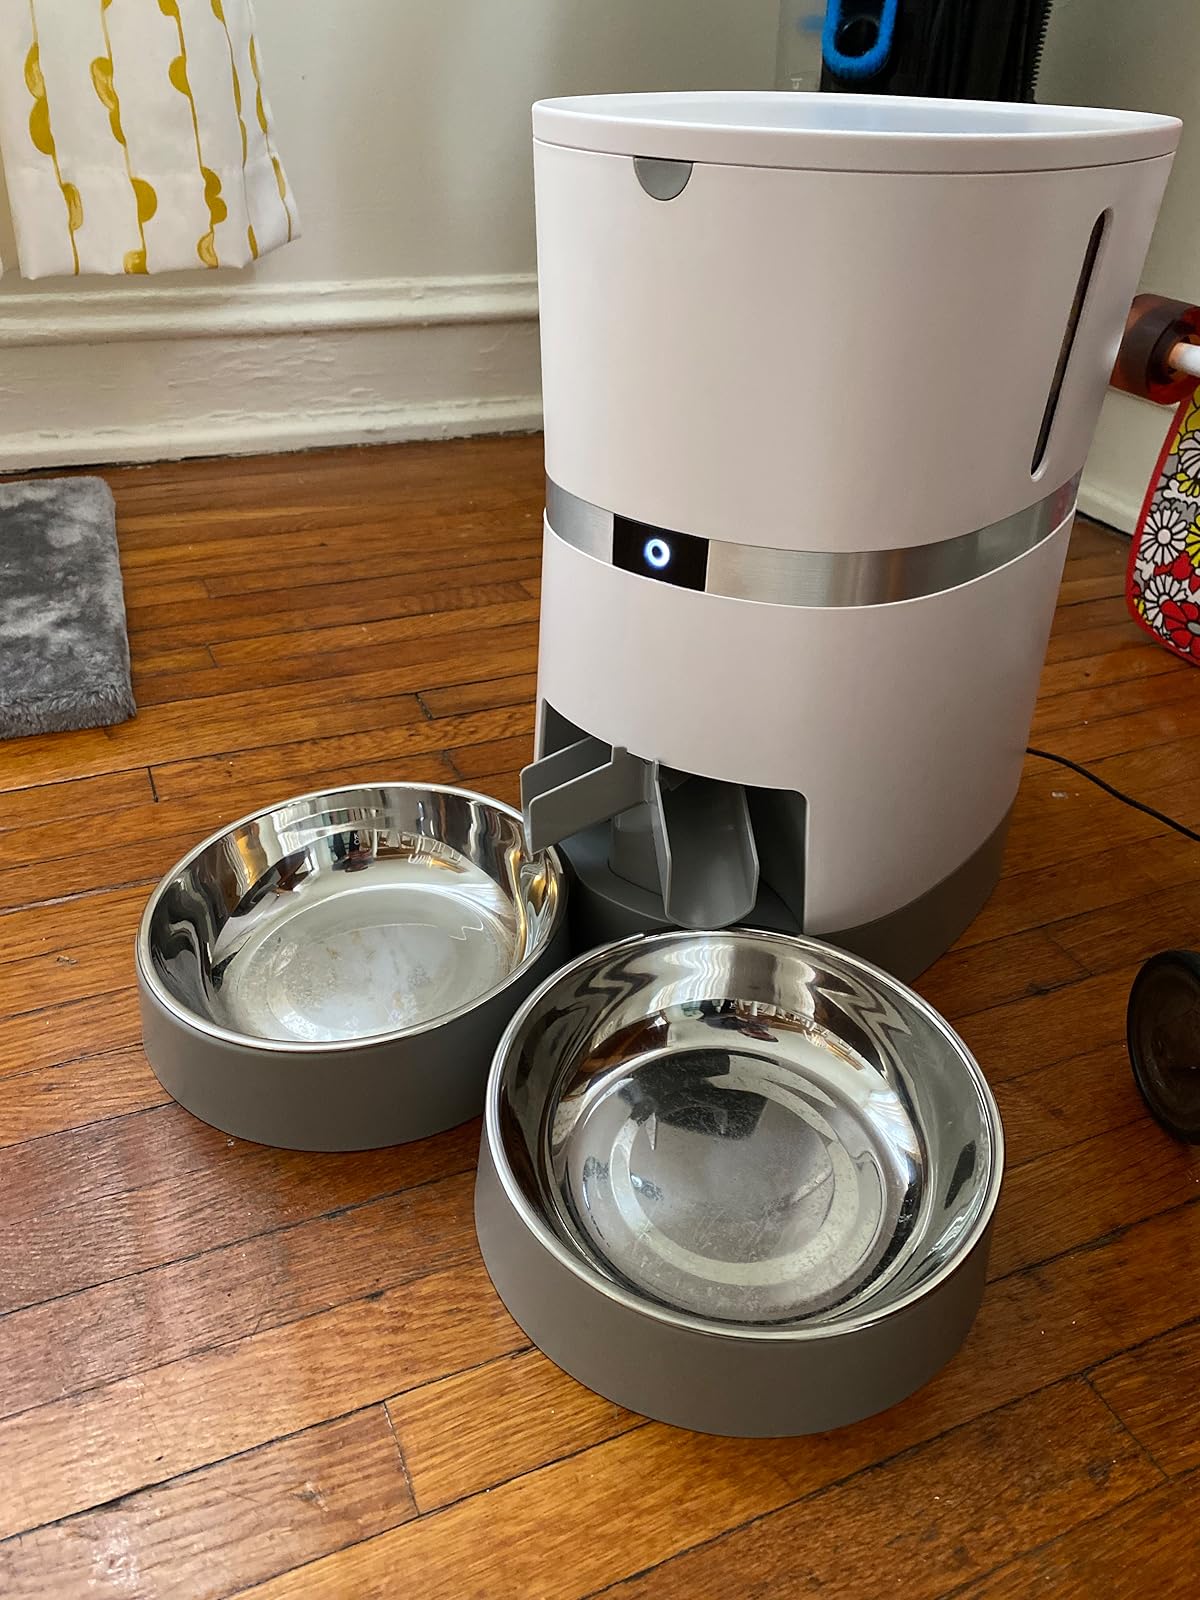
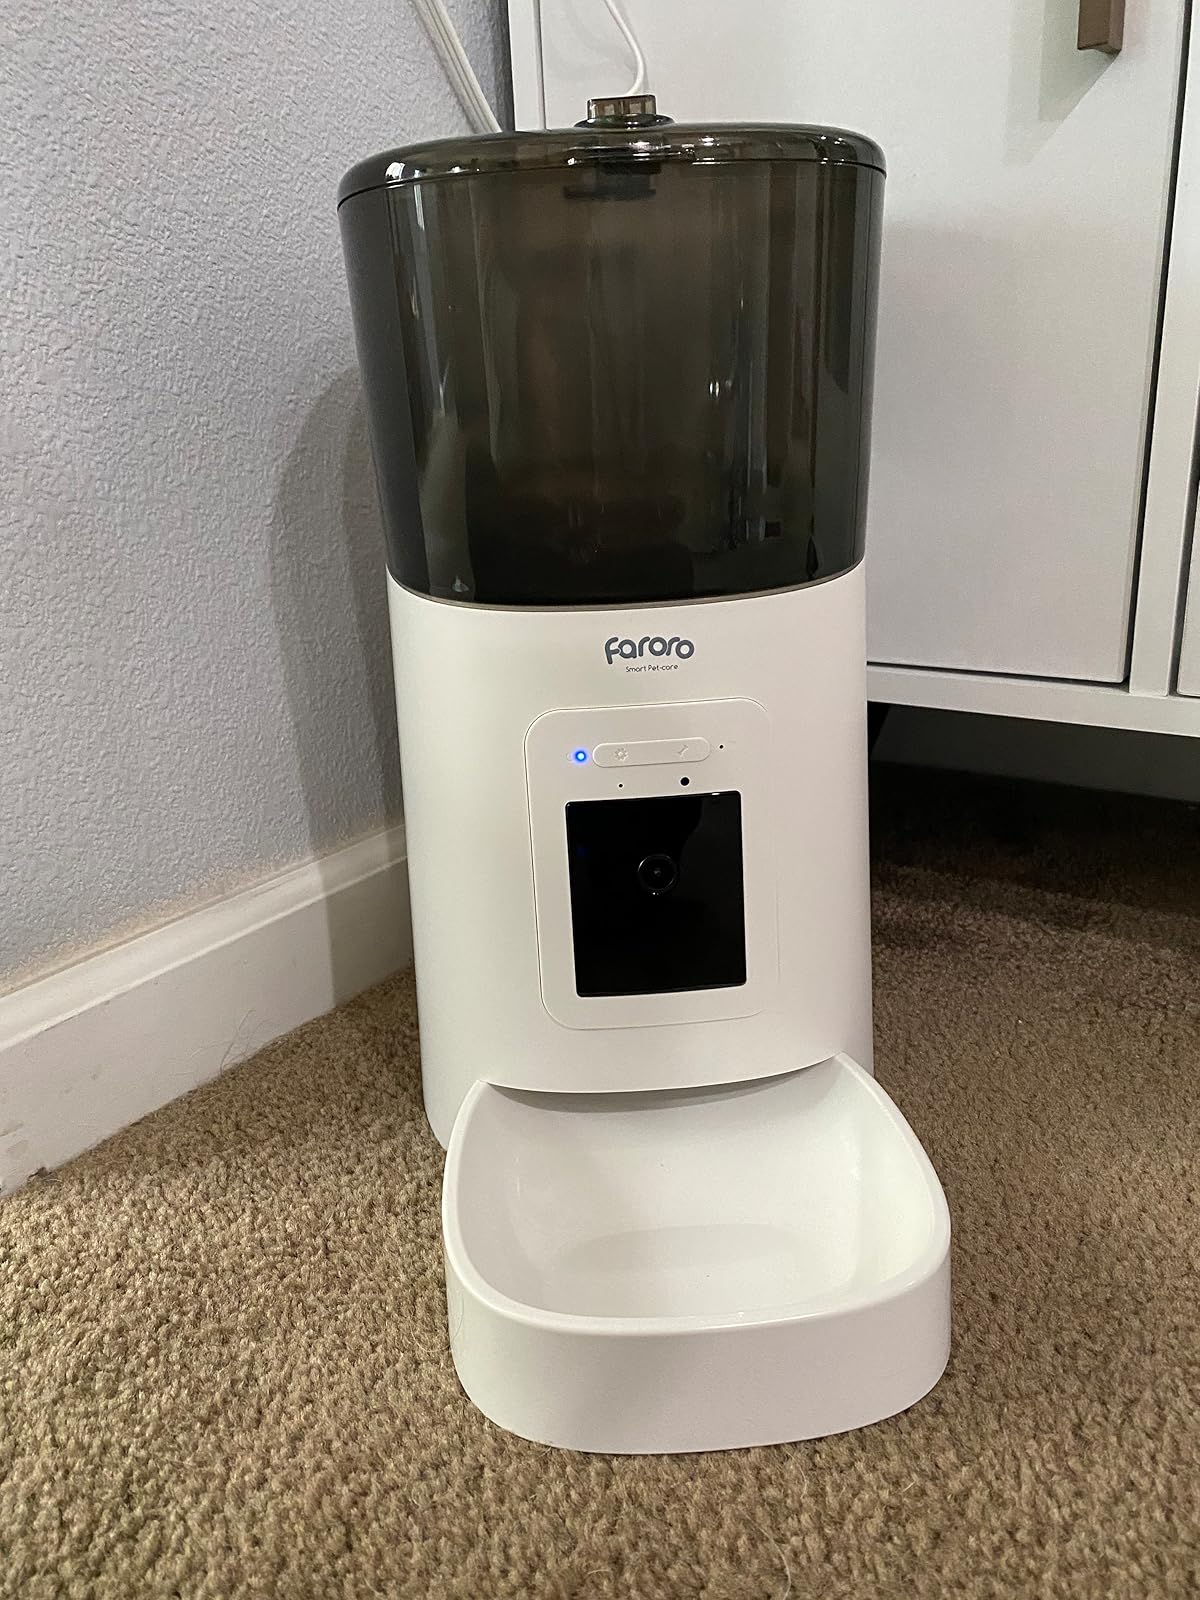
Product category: items_feeder
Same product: no